Justice and Development Party (Morocco)

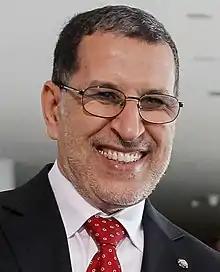
Saadeddine Othmani

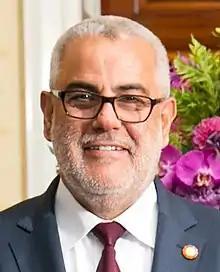
Abdelilah Benkirane

The Justice and Development Party (PJD) is a political party in Morocco that advocates for Islamic democracy. It was the ruling party of Morocco from 2011 to 2021.